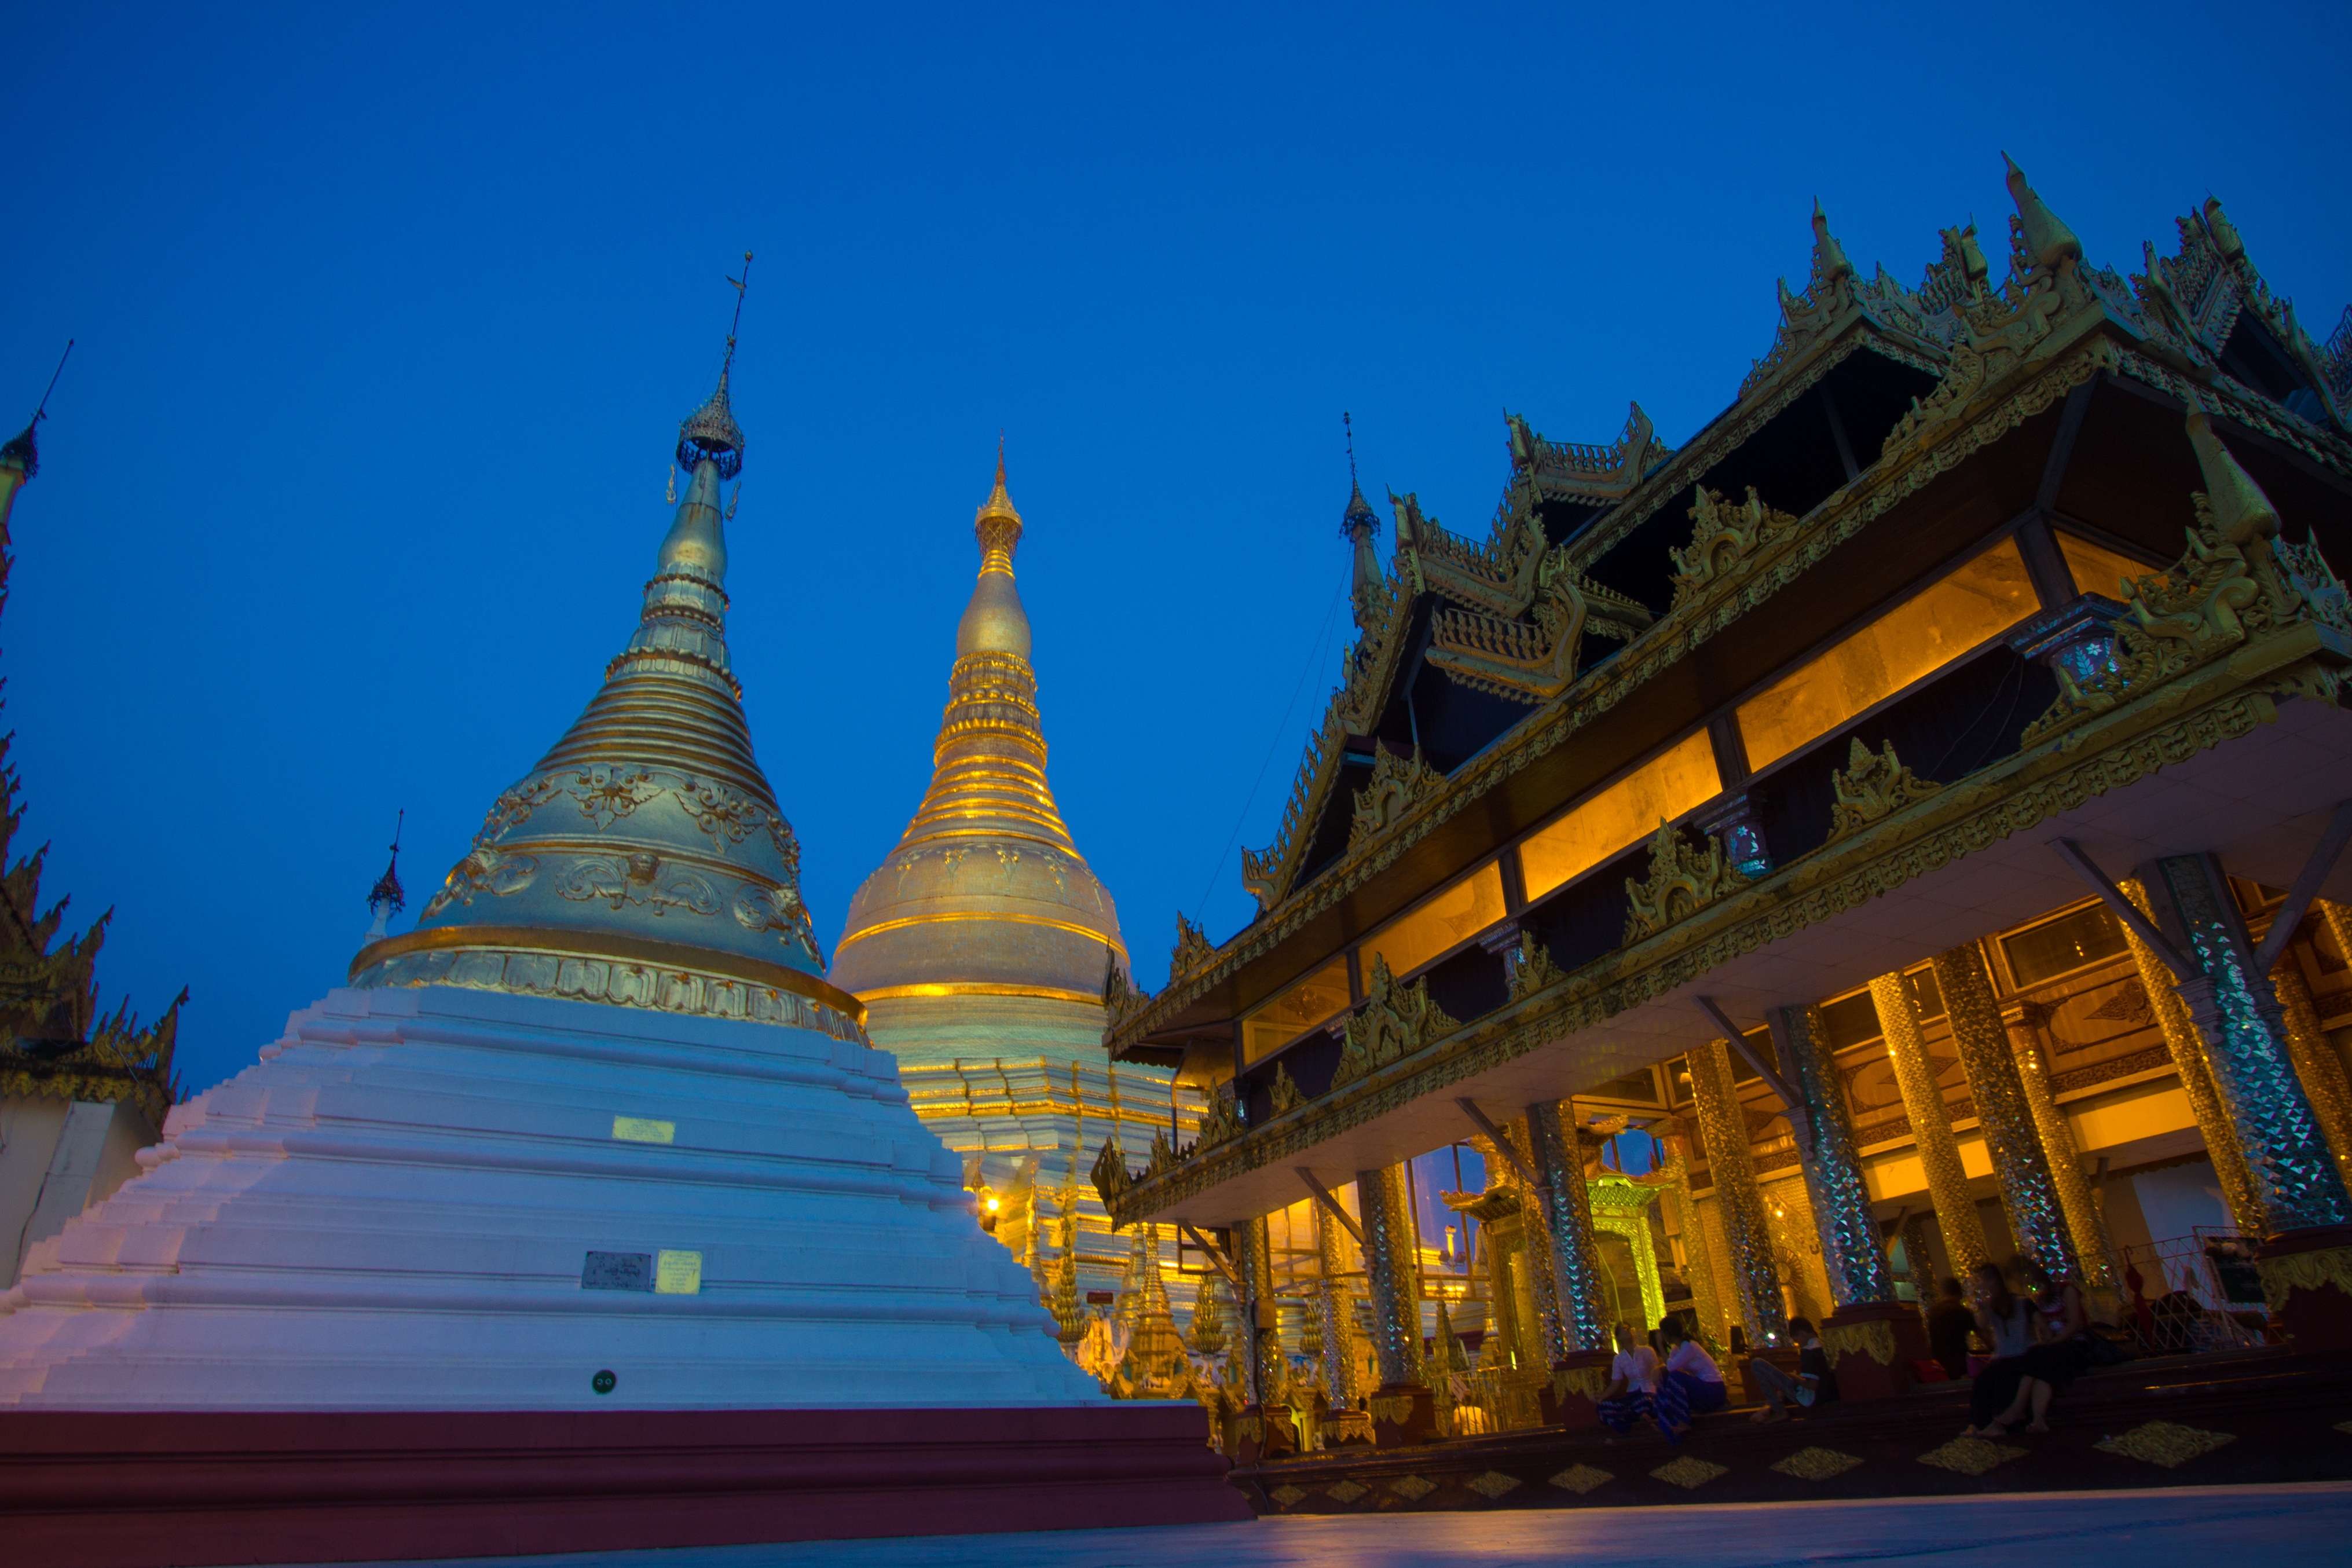
night, building, palace, tower, landmark, place of worship, temple, chinese architecture, pagoda, wat, myanmar, shwedagon pagoda, yangon myanmar, hindu temple, historic site